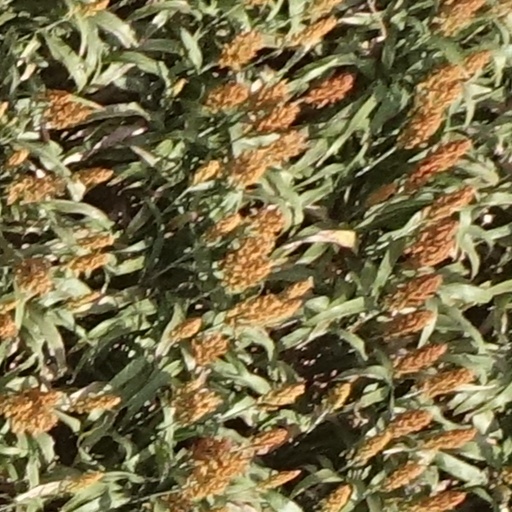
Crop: sorghum